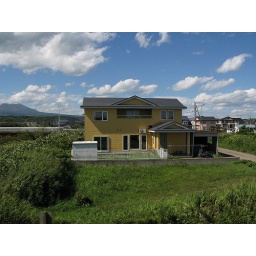
IMG_2102random view from a train window somewhere in Japan